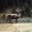
Label: deer